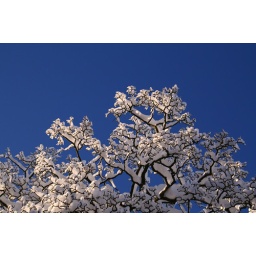
Such a rich blue in the sky at this particular angle.